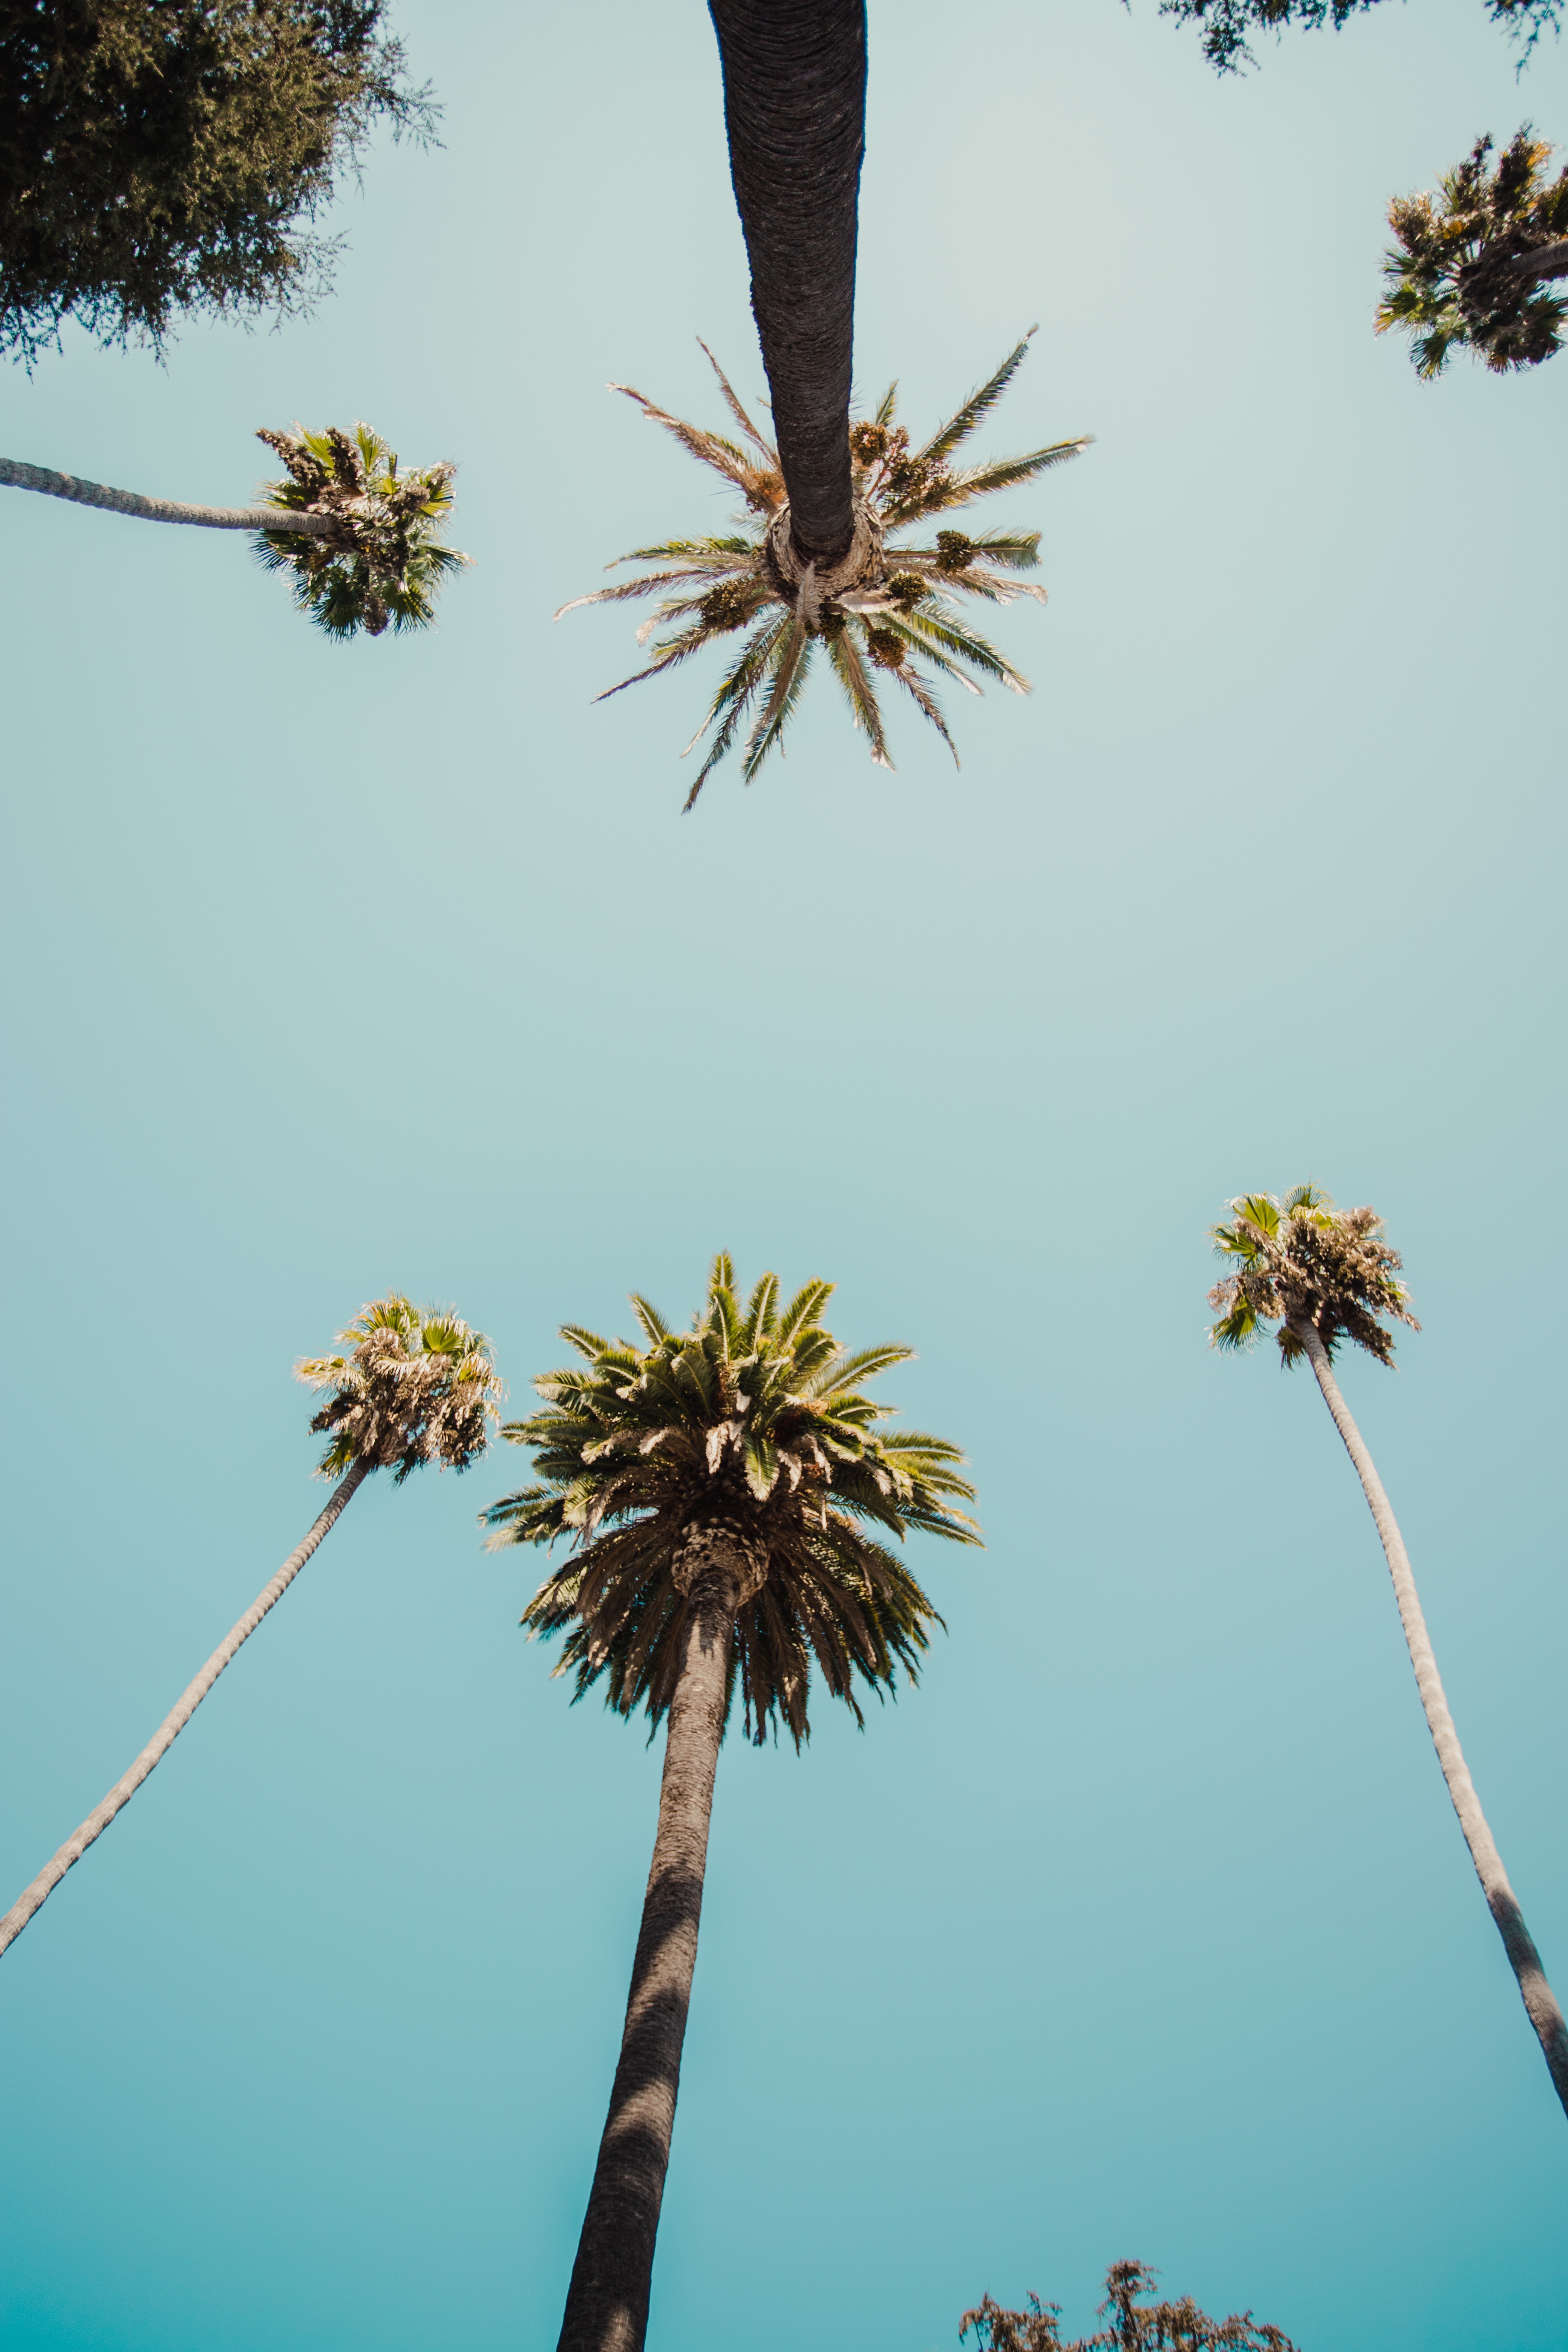
natural, sky, daytime, light, plant, nature, terrestrial plant, branch, arecales, yellow, twig, tree, natural landscape, flowering plant, palm tree, landscape, Desert Palm, wildflower, pollen, plant stem, Sabal palmetto, tropics, conifer, wind, pine, pine family, trunk, borassus flabellifer, vascular plant, perennial plant, grass, pole, Heracleum plant